Lisa Howard (news personality)

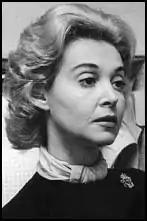
Howard c. 1950s

Lisa Howard (née Dorothy Jean Guggenheim, April 24, 1926 – July 4, 1965) was an American journalist, writer, and television news anchor who previously had a career as an off-Broadway and soap opera actress. In the early 1960s, she became ABC News's first woman reporter, and was the first woman to have her own national network television news show. Howard developed a relationship with Cuba's Fidel Castro, whom she met to interview, and was a go-between for a time between Castro and the American White House. Her network career ended when she became openly involved in the 1964 United States Senate election in New York. In 1965, Howard suffered a miscarriage and depression, dying of an overdose of painkillers.